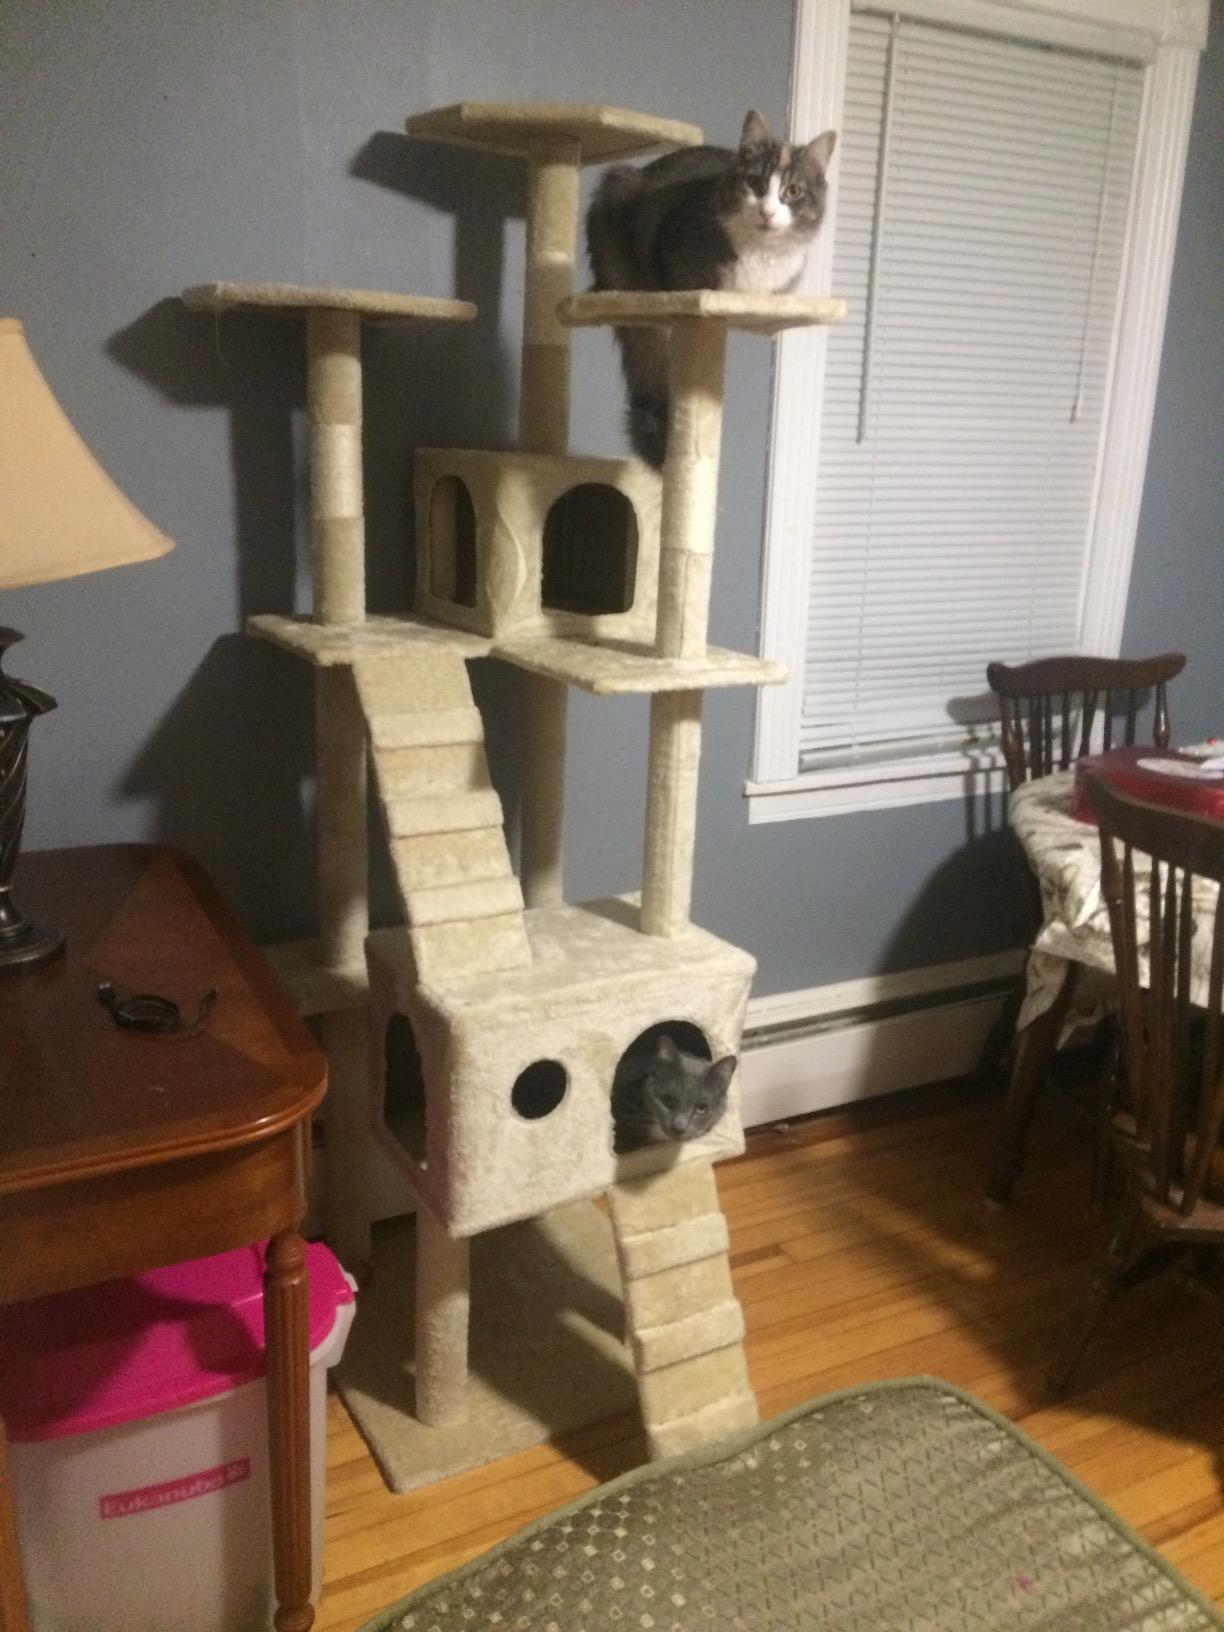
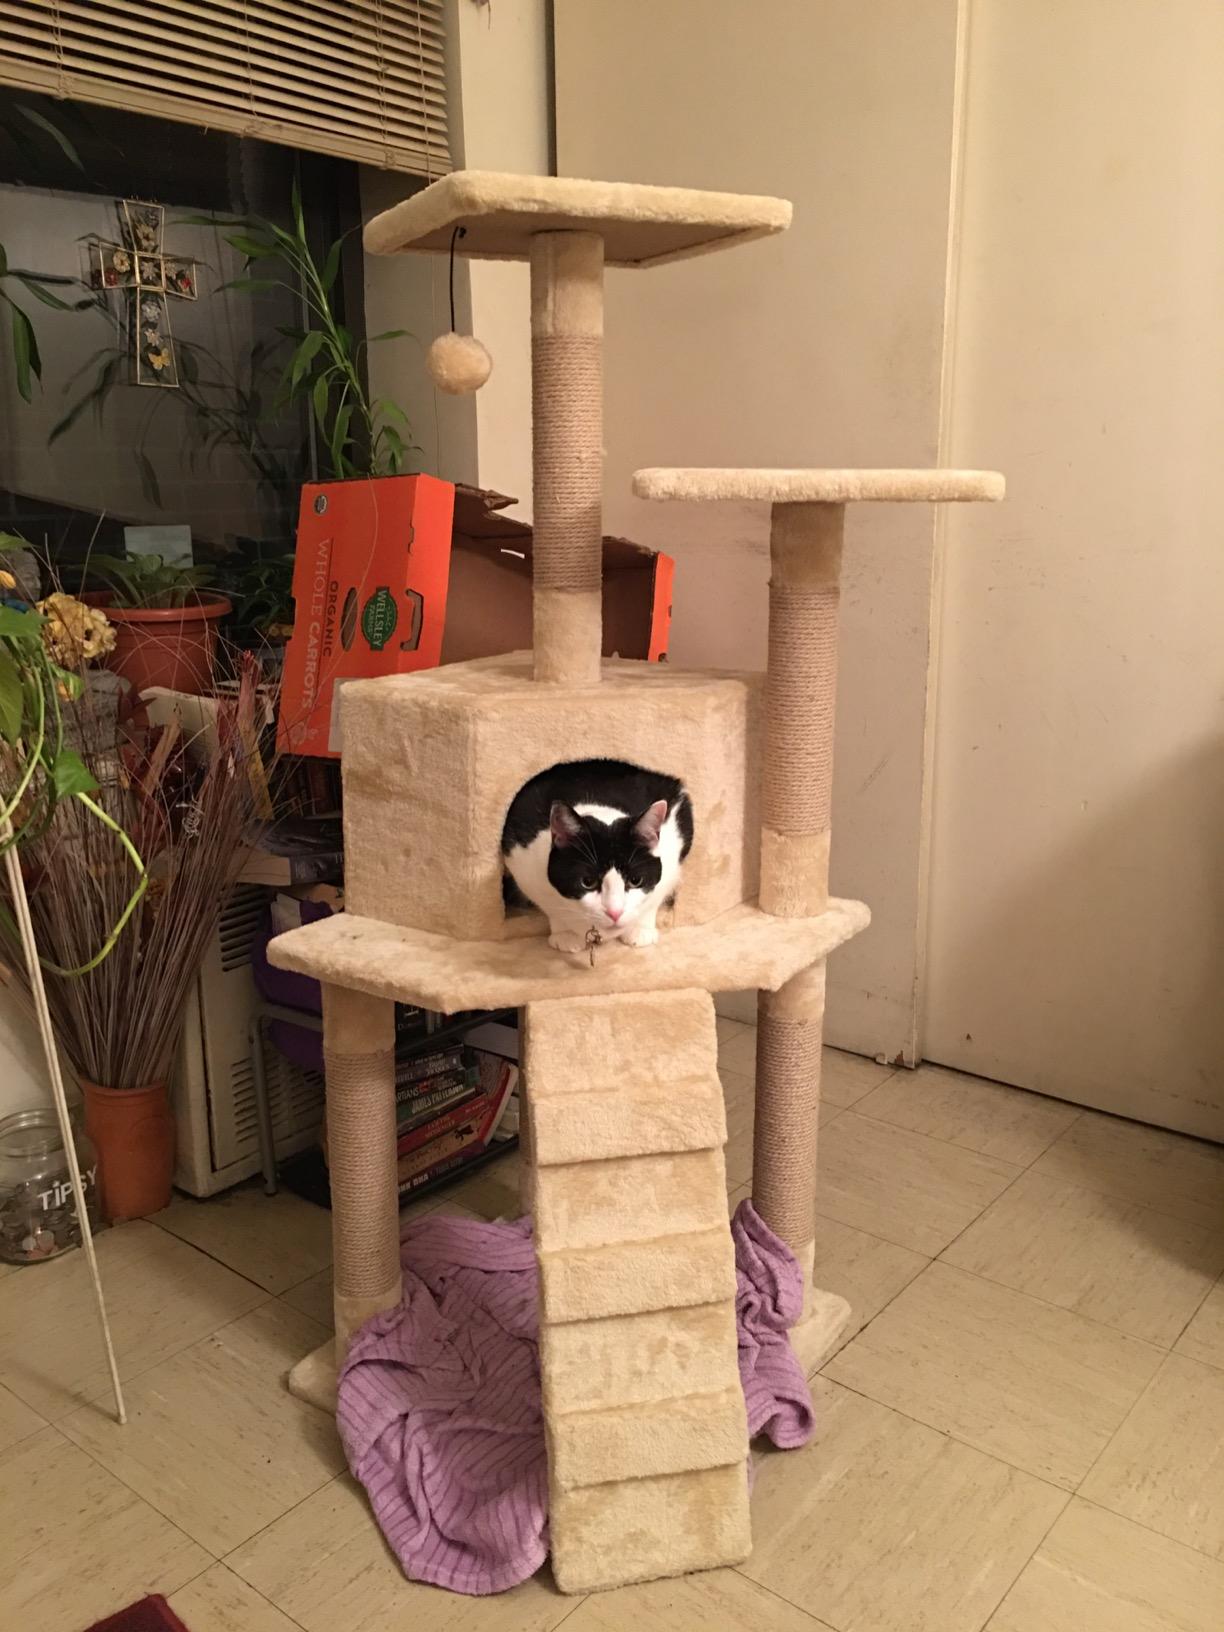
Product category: items_cat tree
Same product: no